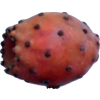
Label: cactus_fruit_red